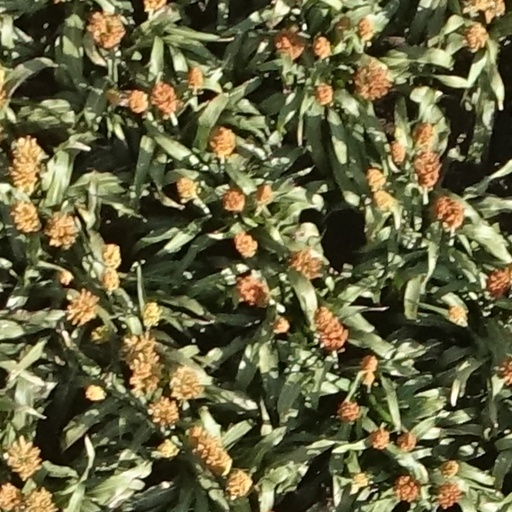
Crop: sorghum